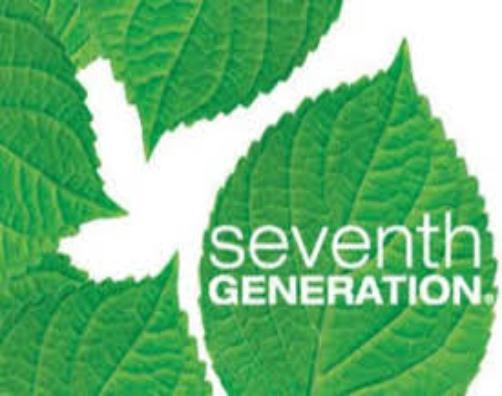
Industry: Necessities